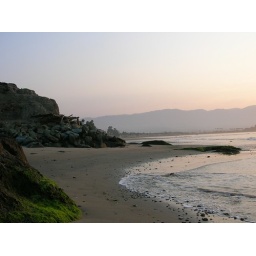
Beach shack on the rocks by the beach near UCSB.